Ruddell Mill Site

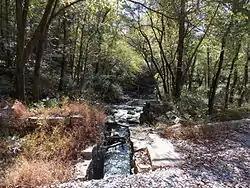

The Ruddell Mill Site is a historic early industrial site near Batesville, Arkansas. It is the site of a mill established by John Ruddell, one of the early settlers of Independence County who established several mills on the creeks and streams that traversed the area north of the White River. The mill was operated by the Ruddells until 1917, and the main building was destroyed by fire in the 1930s. Surviving elements include a stone foundation, mill dam, and a low-water bridge built over the dam in the early 20th century.